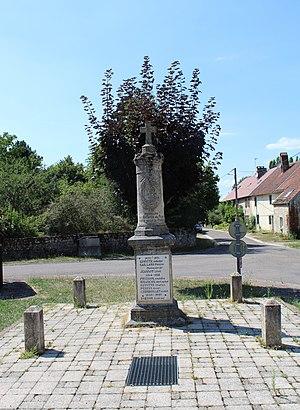
Le monument aux morts.
Chaumercenne est une commune française, située dans le département de la Haute-Saône en région Bourgogne-Franche-Comté.